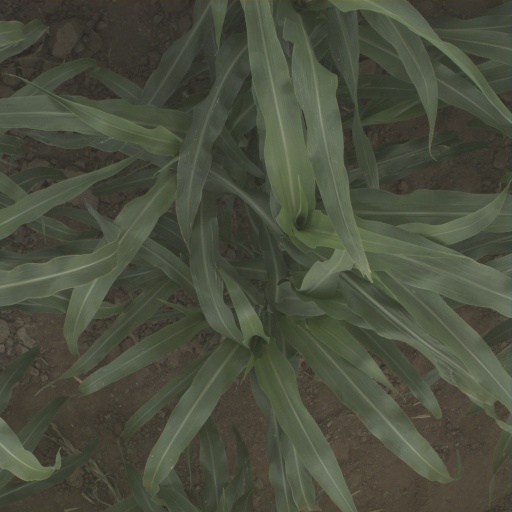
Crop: sorghum